Thiruvananthapuram

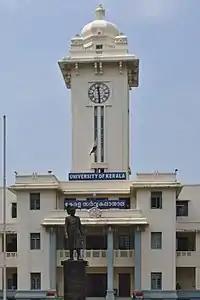

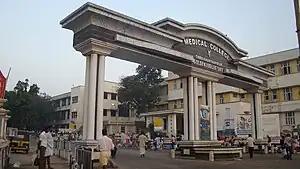

The majority of bus services are conducted by government operators. There are also private operators. The city buses operated by Kerala State Road Transport Corporation (KSRTC) are an important and reliable means of public transport available in the city. The main bus stations in the city are the Central Bus Station in Thampanoor, where most of the long-distance buses ply from, and the city bus station in East Fort, where most city buses ply from. Three-wheeled, yellow and black auto-rickshaws and taxis, are other popular forms of public transport. Thiruvananthapuram Metro is a fully elevated metro rail – rapid transit system planned to ease the congestion in the city.